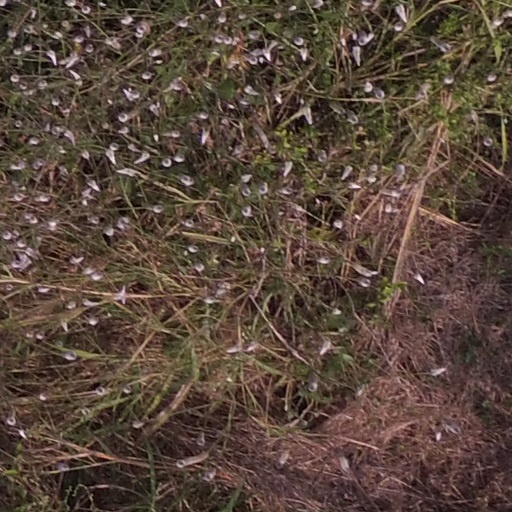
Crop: maize; corn